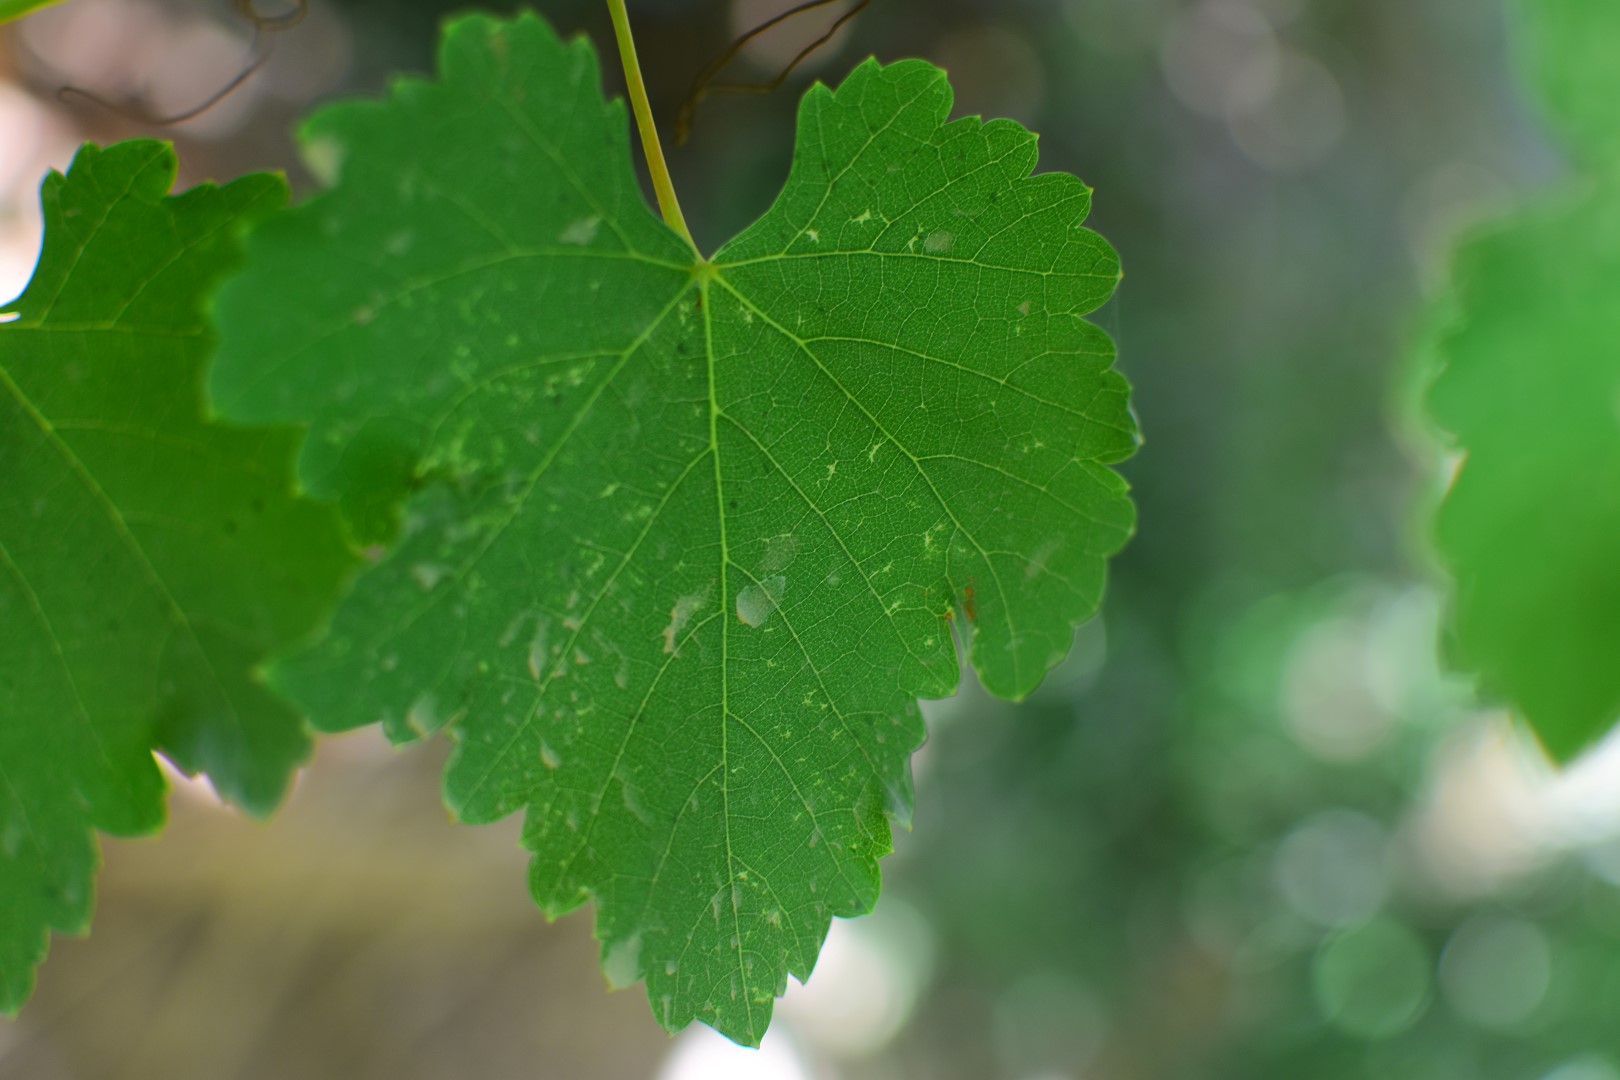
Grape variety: Frinsi